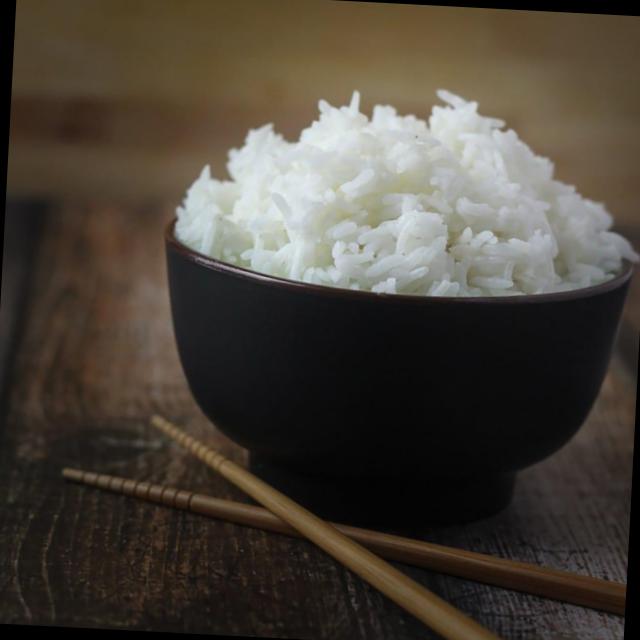
Dish: white_rice